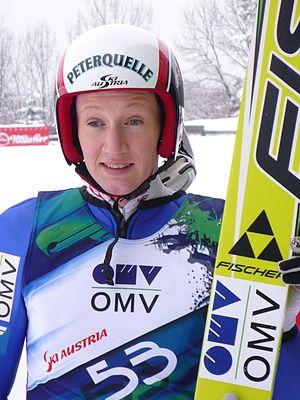
Daniela Iraschko, à la Coupe continentale féminine de saut à ski à Villach le 12 février 2010.